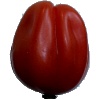
Label: tomato_heart